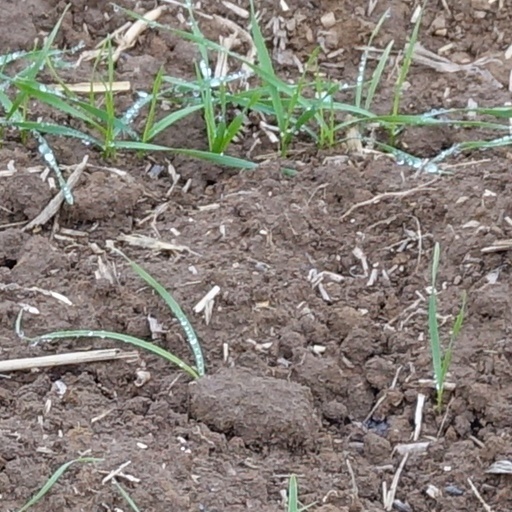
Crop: wheat